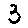
Label: 3